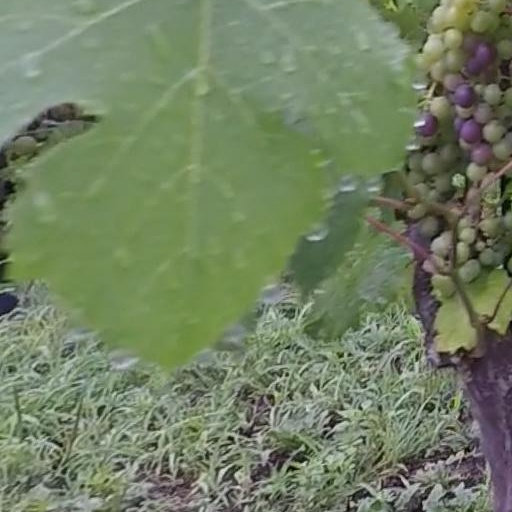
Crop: grape